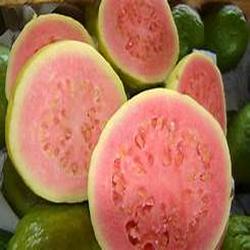
Label: Guava